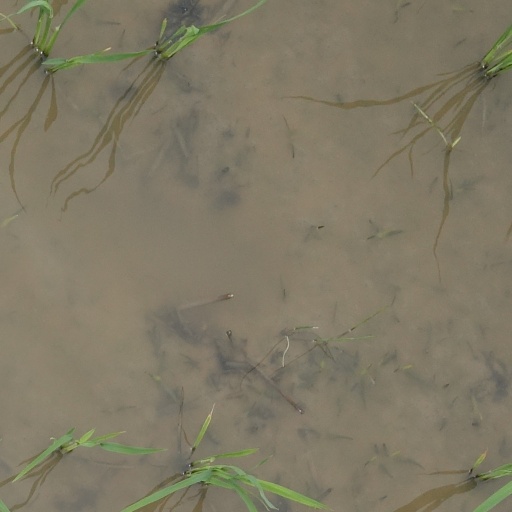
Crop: rice